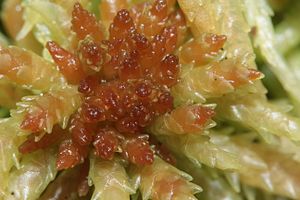
Almindelig tørvemos / Galleri
Skudspids.
Almindelig tørvemos eller butbladet tørvemos er en art i slægten tørvemos. Den er udbredt i Europa og Asien, dele af Amerika, Australien og New Zealand. Den kan som andre arter i samme slægt optage det 30-dobbelte af sin egen tørvægt i vand ved hjælp af elastiske spiralfibre. Den forholdsvis hyppigt forekommende og vidt udbredte art vokser først og fremmest i fugtige skove, især nåleskove, men den er – i modsætning til andre i slægten – sjælden i højmoser.